Meldonium

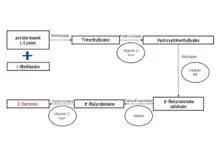
Carnitine synthesis

To ensure a continuous guarantee of energy supply, the cell's energy-producing mitochondria oxidise considerable amounts of fat along with glucose. Carnitine transports long-chain fatty acids from the cytosol of the cell into the mitochondrion and is therefore essential for fatty acid oxidation (known as beta oxidation). Carnitine is mainly absorbed from the diet, but can be formed through biosynthesis. To produce carnitine, lysine residues are methylated to trimethyllysine. Four enzymes are involved in the conversion of trimethyllysine and its intermediate forms into the final product of carnitine. The last of these 4 enzymes is gamma-butyrobetaine dioxygenase (GBB), which hydroxylates butyrobetaine into carnitine.